Jason Lee (footballer)

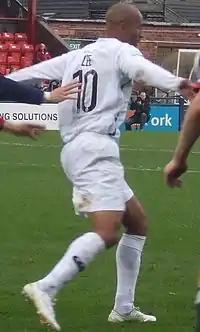
Lee playing for Mansfield Town in 2008

Following two loan spells, back at his first club Charlton and at Grimsby Town, Lee was transferred to Watford in 1997 for £200,000 – the same fee paid by Forest three years earlier – and played in their 1997–98 Second Division championship-winning side, scoring ten goals. However, Lee's refusal to uproot his family from Nottingham caused tension with manager Graham Taylor, who sold him to Chesterfield early in the 1998–99 season for £250,000.